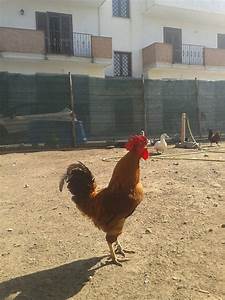
Label: gallina